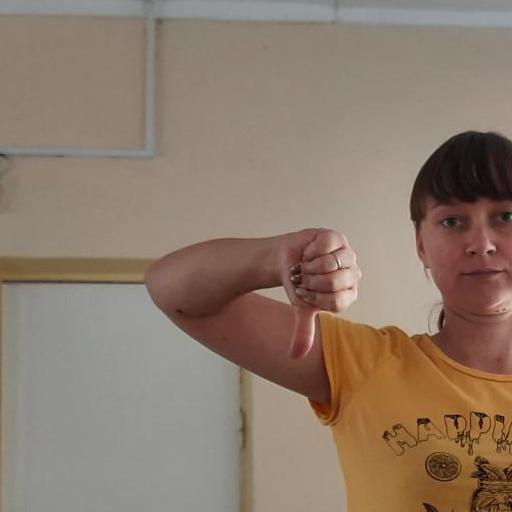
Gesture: dislike